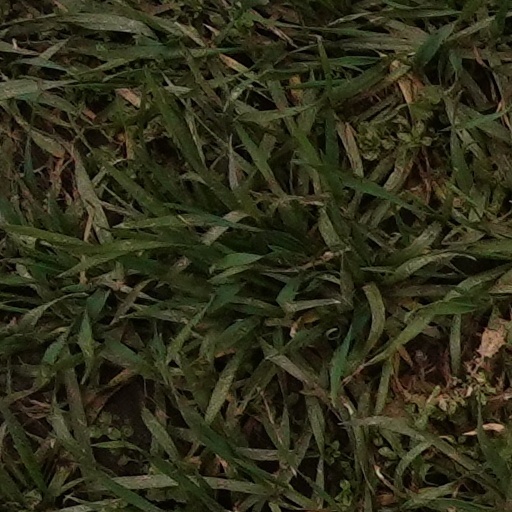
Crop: wheat